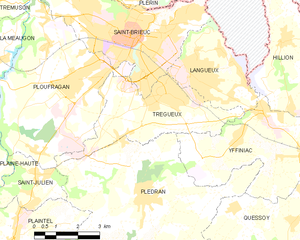
Trégueux [tʁegø] est une commune française située près de Saint-Brieuc dans le département des Côtes-d'Armor, en région Bretagne.